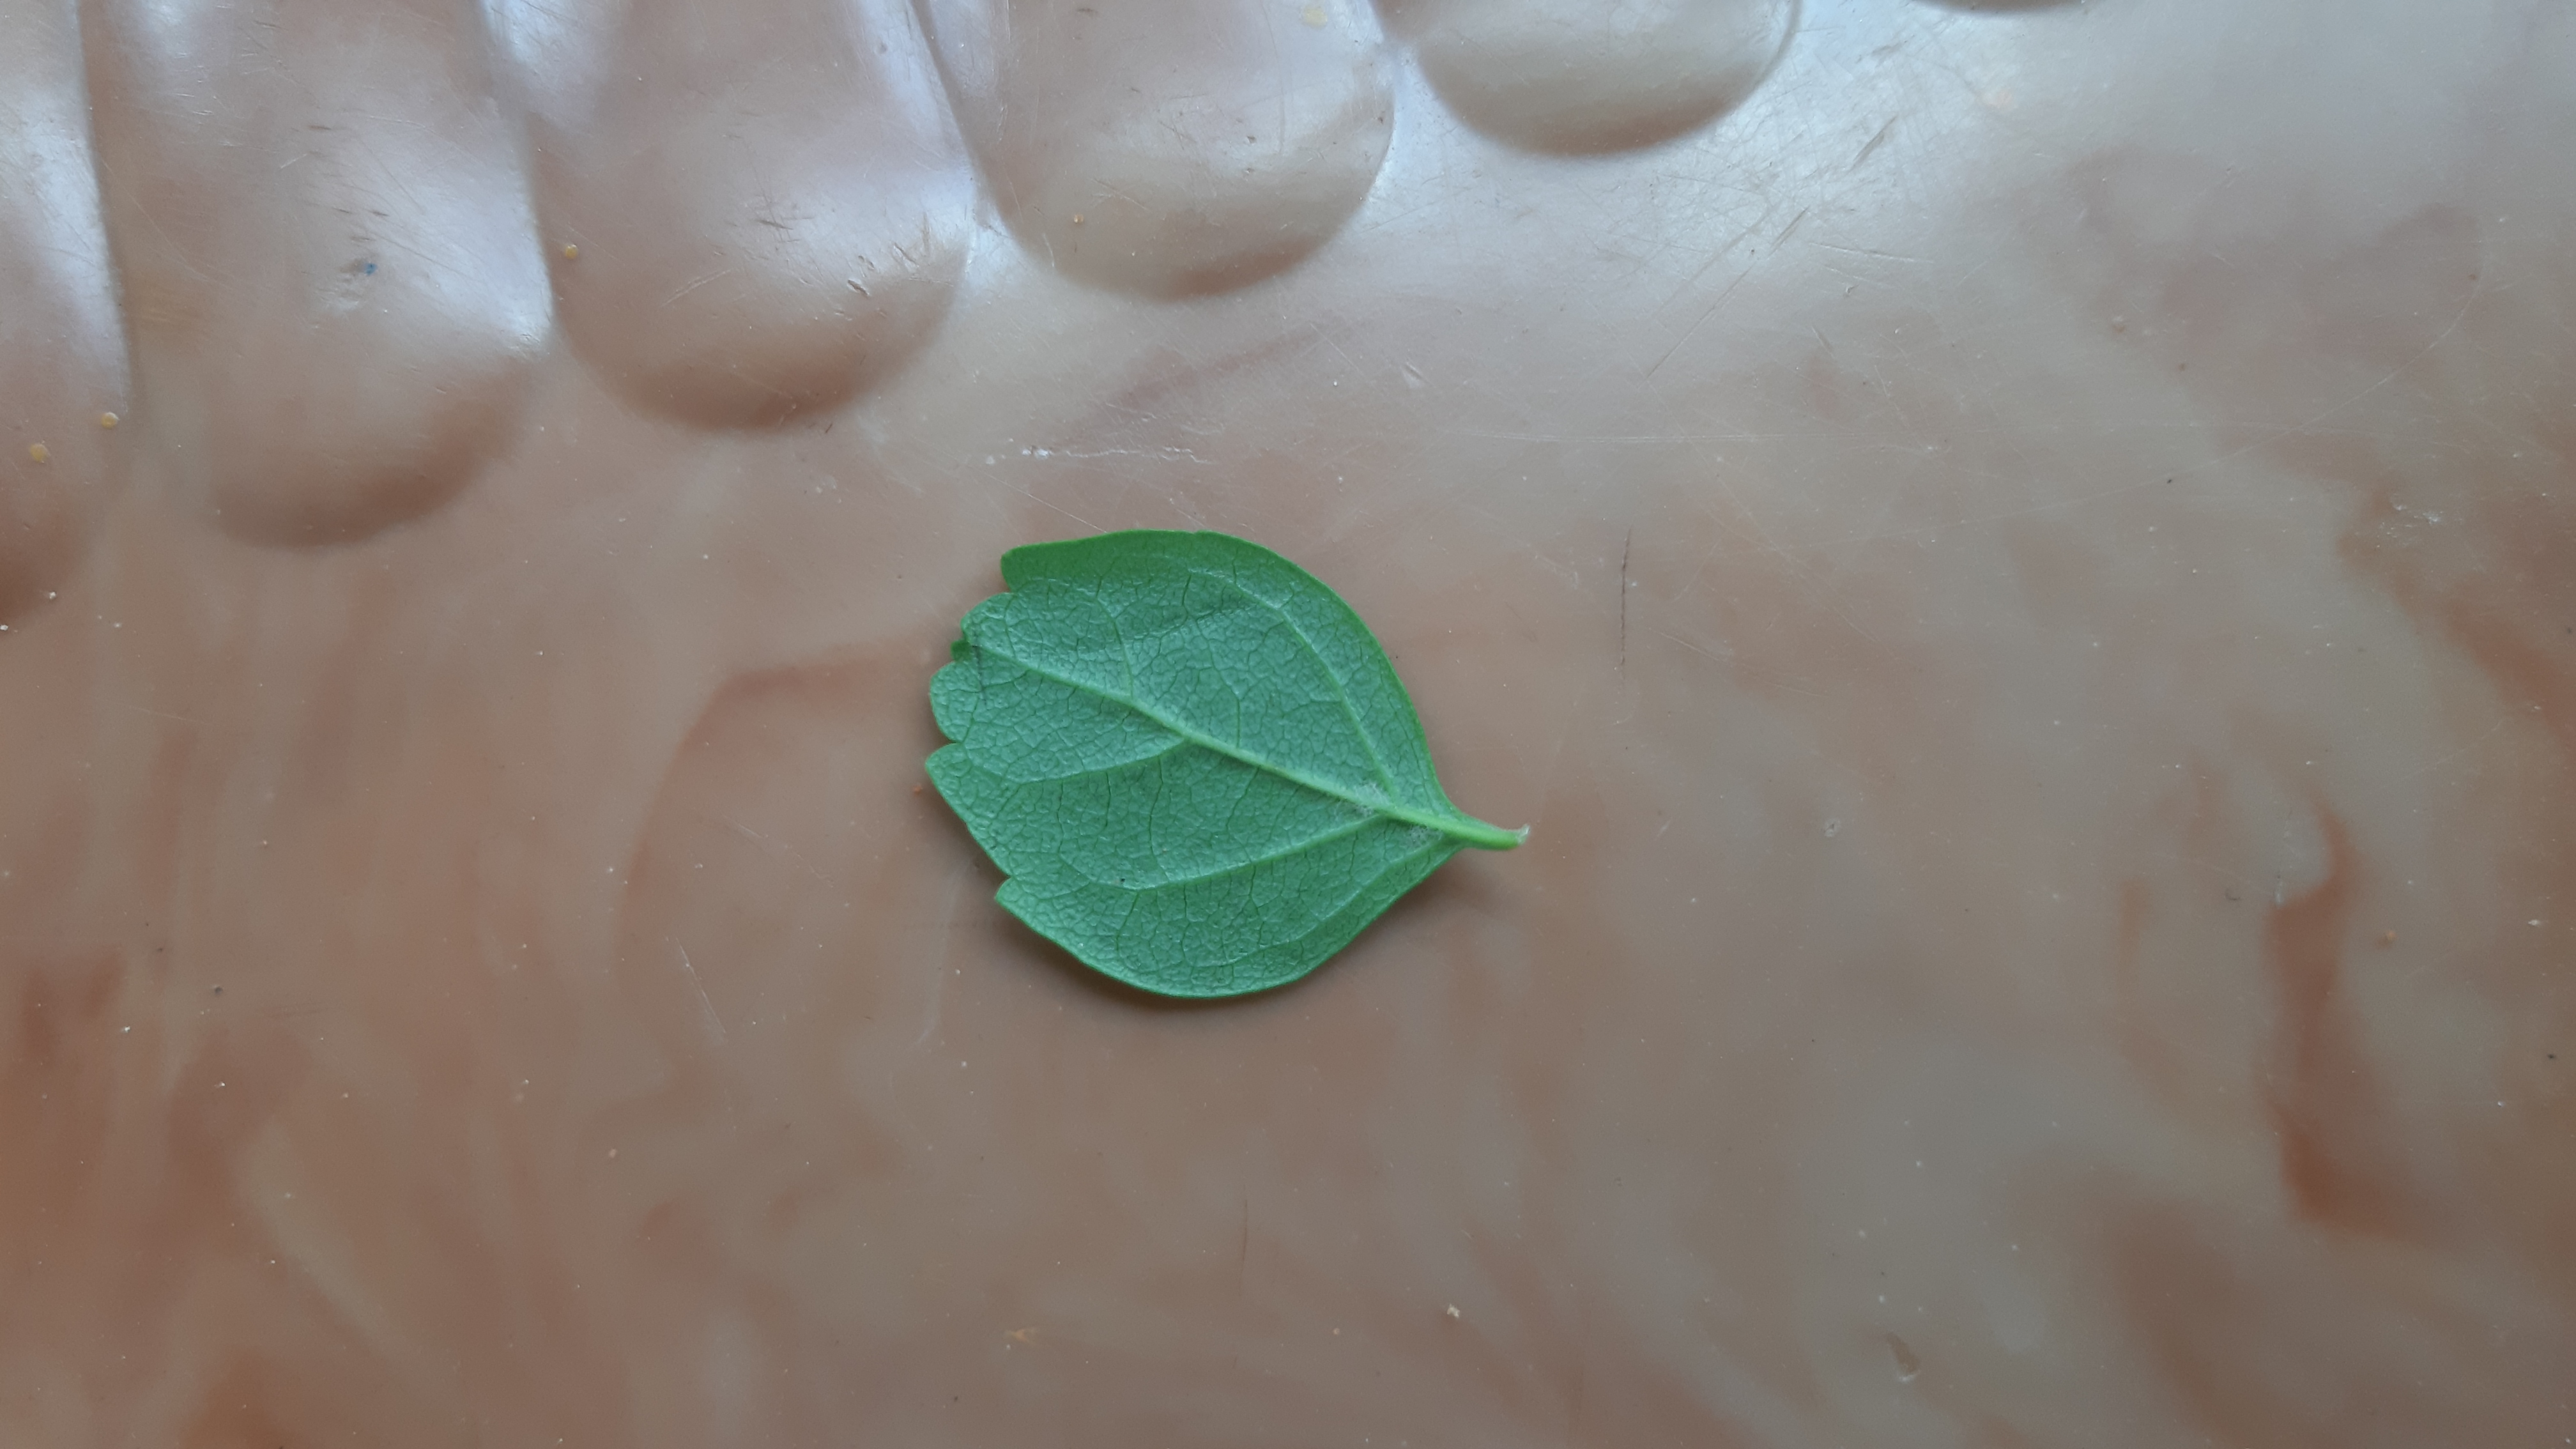
Plant: Tecoma